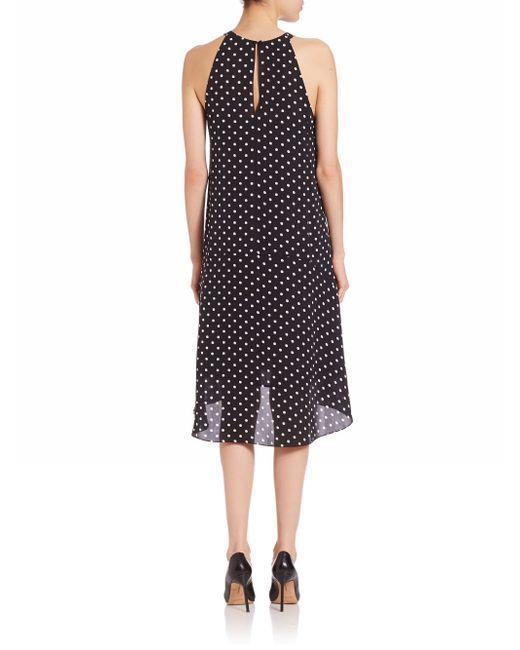
Schwarzes ärmelloses Chiffon-Midikleid mit Tupfen